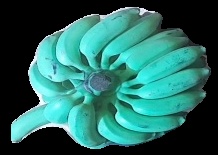
Variety: elakki-bale
Grade: grade3